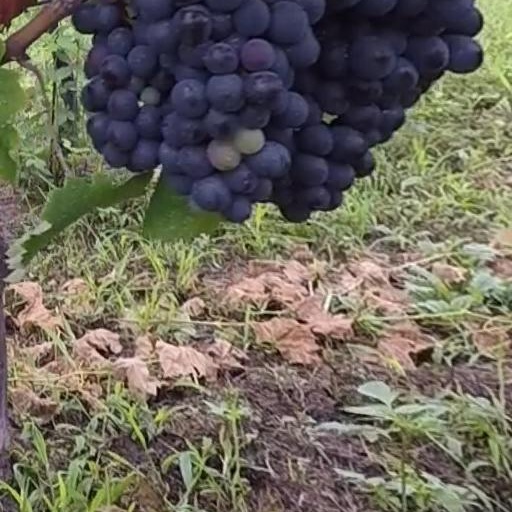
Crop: grape